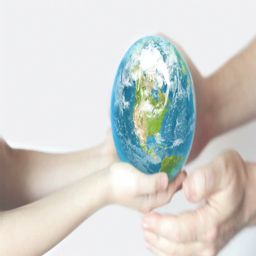
holding the world and passing to next generation .